COVID-19 lockdown in India

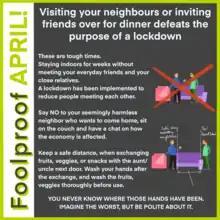
A poster for spreading awareness in India about the purpose of lockdown

People were seen breaching the lockdown and not following social distancing by crowding in vegetable markets in some places. On 29 March, Prime Minister Modi advised against this, urging people to stay home in his "Mann Ki Baat" radio address.